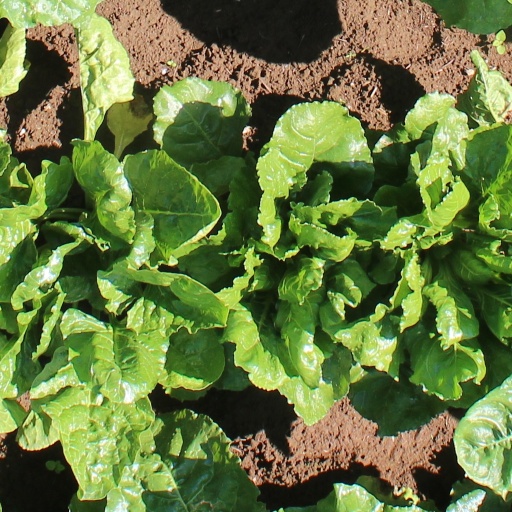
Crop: sugar beet